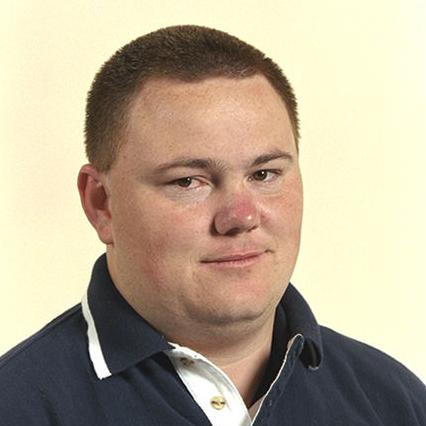
Age: 24